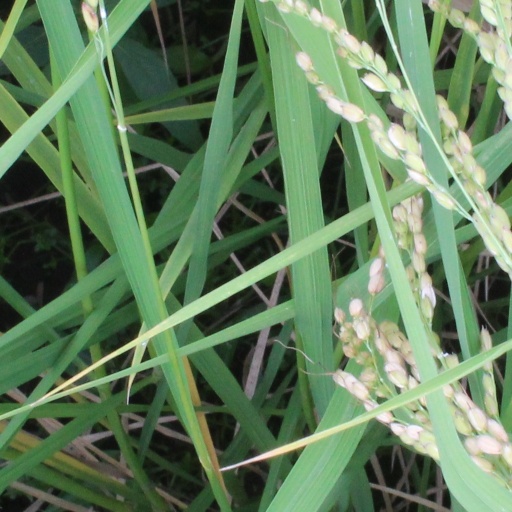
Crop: rice